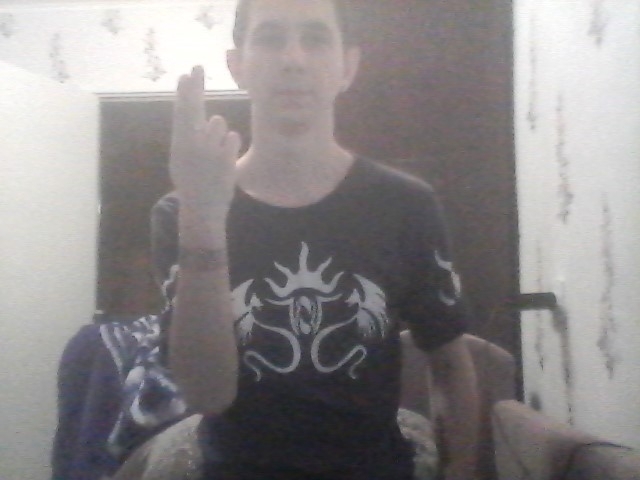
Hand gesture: two_up_inverted